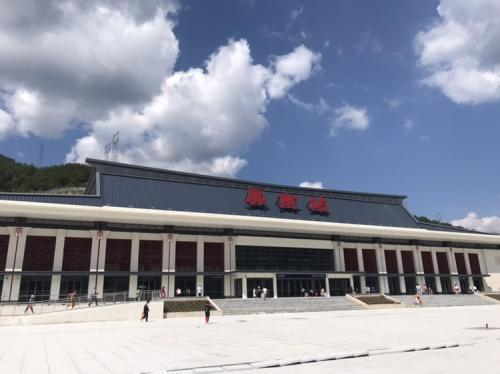
地标名称：屏南站
所在城市：宁德市·屏南县